Carlotta Nobile

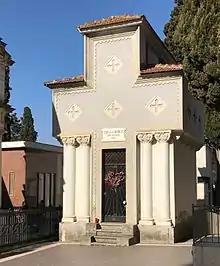
The family chapel where Carlotta Nobile rests, in the Municipal Cemetery of Benevento.

In October 2011, when she was 22, Nobile was diagnosed with melanoma; she fronted every possible cure and various surgical interventions while keeping on her musical and artistic career, alternating concerts and hospitals recoveries. On the newspaper La Stampa, Sandro Cappelletto said: “The more the treatment was hard and the diagnosis got worse, the more her music became a form of rebellion to her destiny, her real life, never losing a bit of quality”.